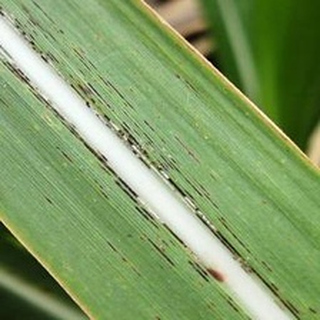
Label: sugarcane_rust